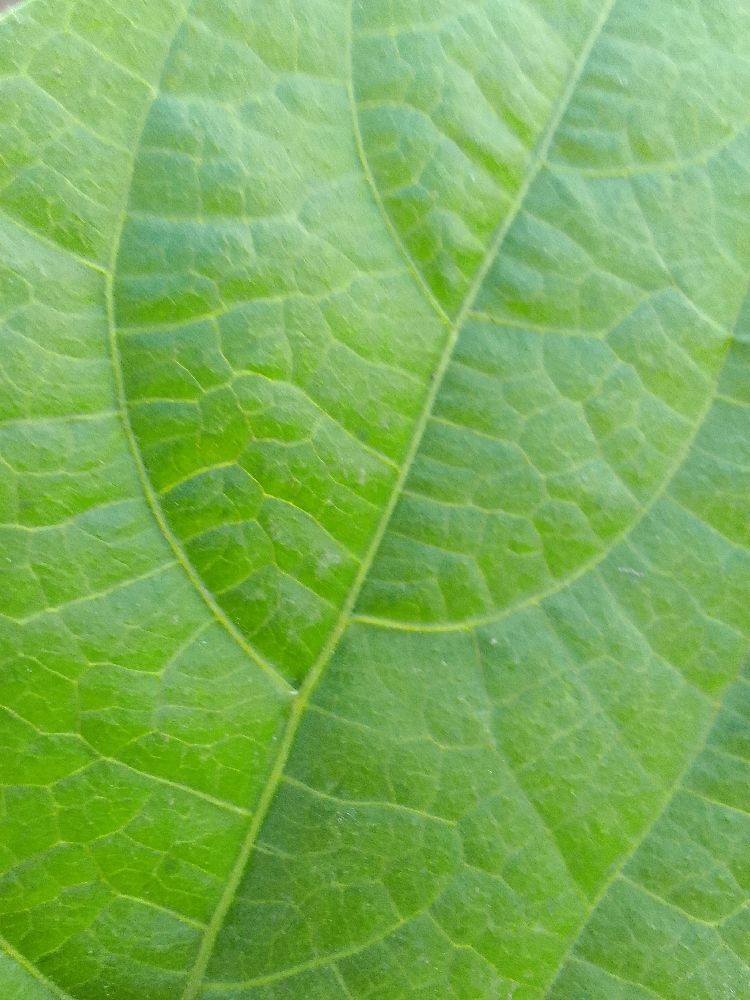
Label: healthy